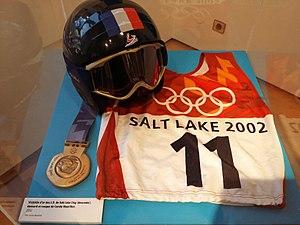
Casque, dossard et médaille d'or de la skieuse française Carole Montillet aux jeux olympiques de 2002.